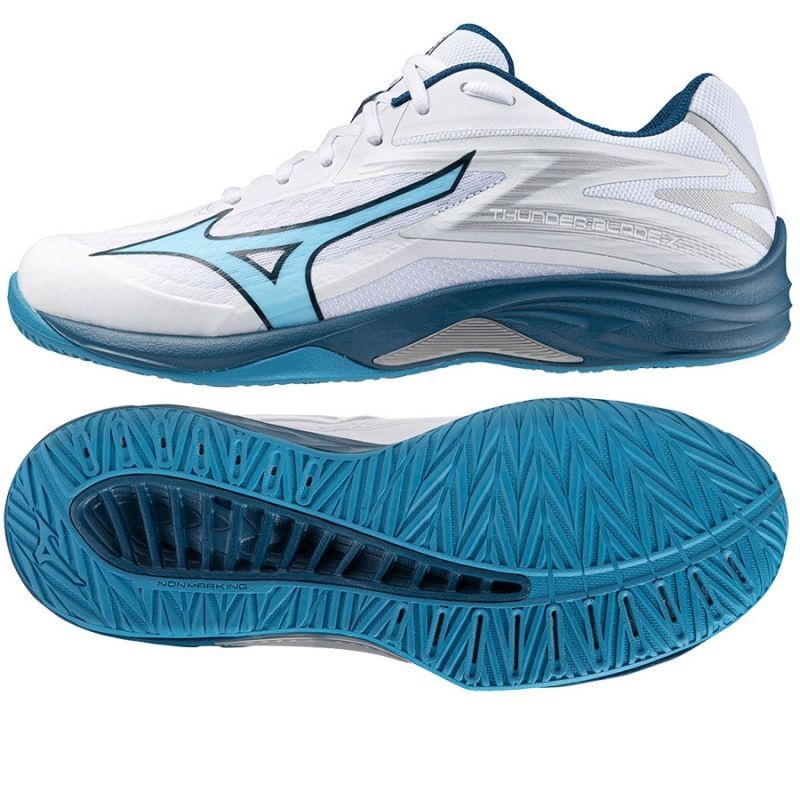
Mizuno Thunder Blade ZM V1GA237021 Tinklinio Tinklinio Avalynės
Brand: Mizuno
Vyriški tinklinio bateliai. Žemas, suvarstomas modelis. Guminis, sukibimą užtikrinantis padas. Žaidimui patalpoje. Sintetinė medžiaga. Baltos spalvos.
Category: Sporting Goods > Athletics > Racquetball & Squash > Racquetball & Squash Shoes